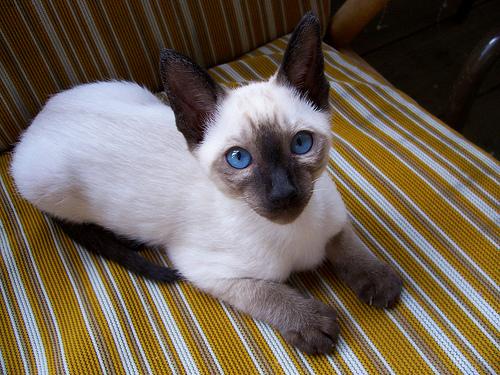
Breed: Siamese